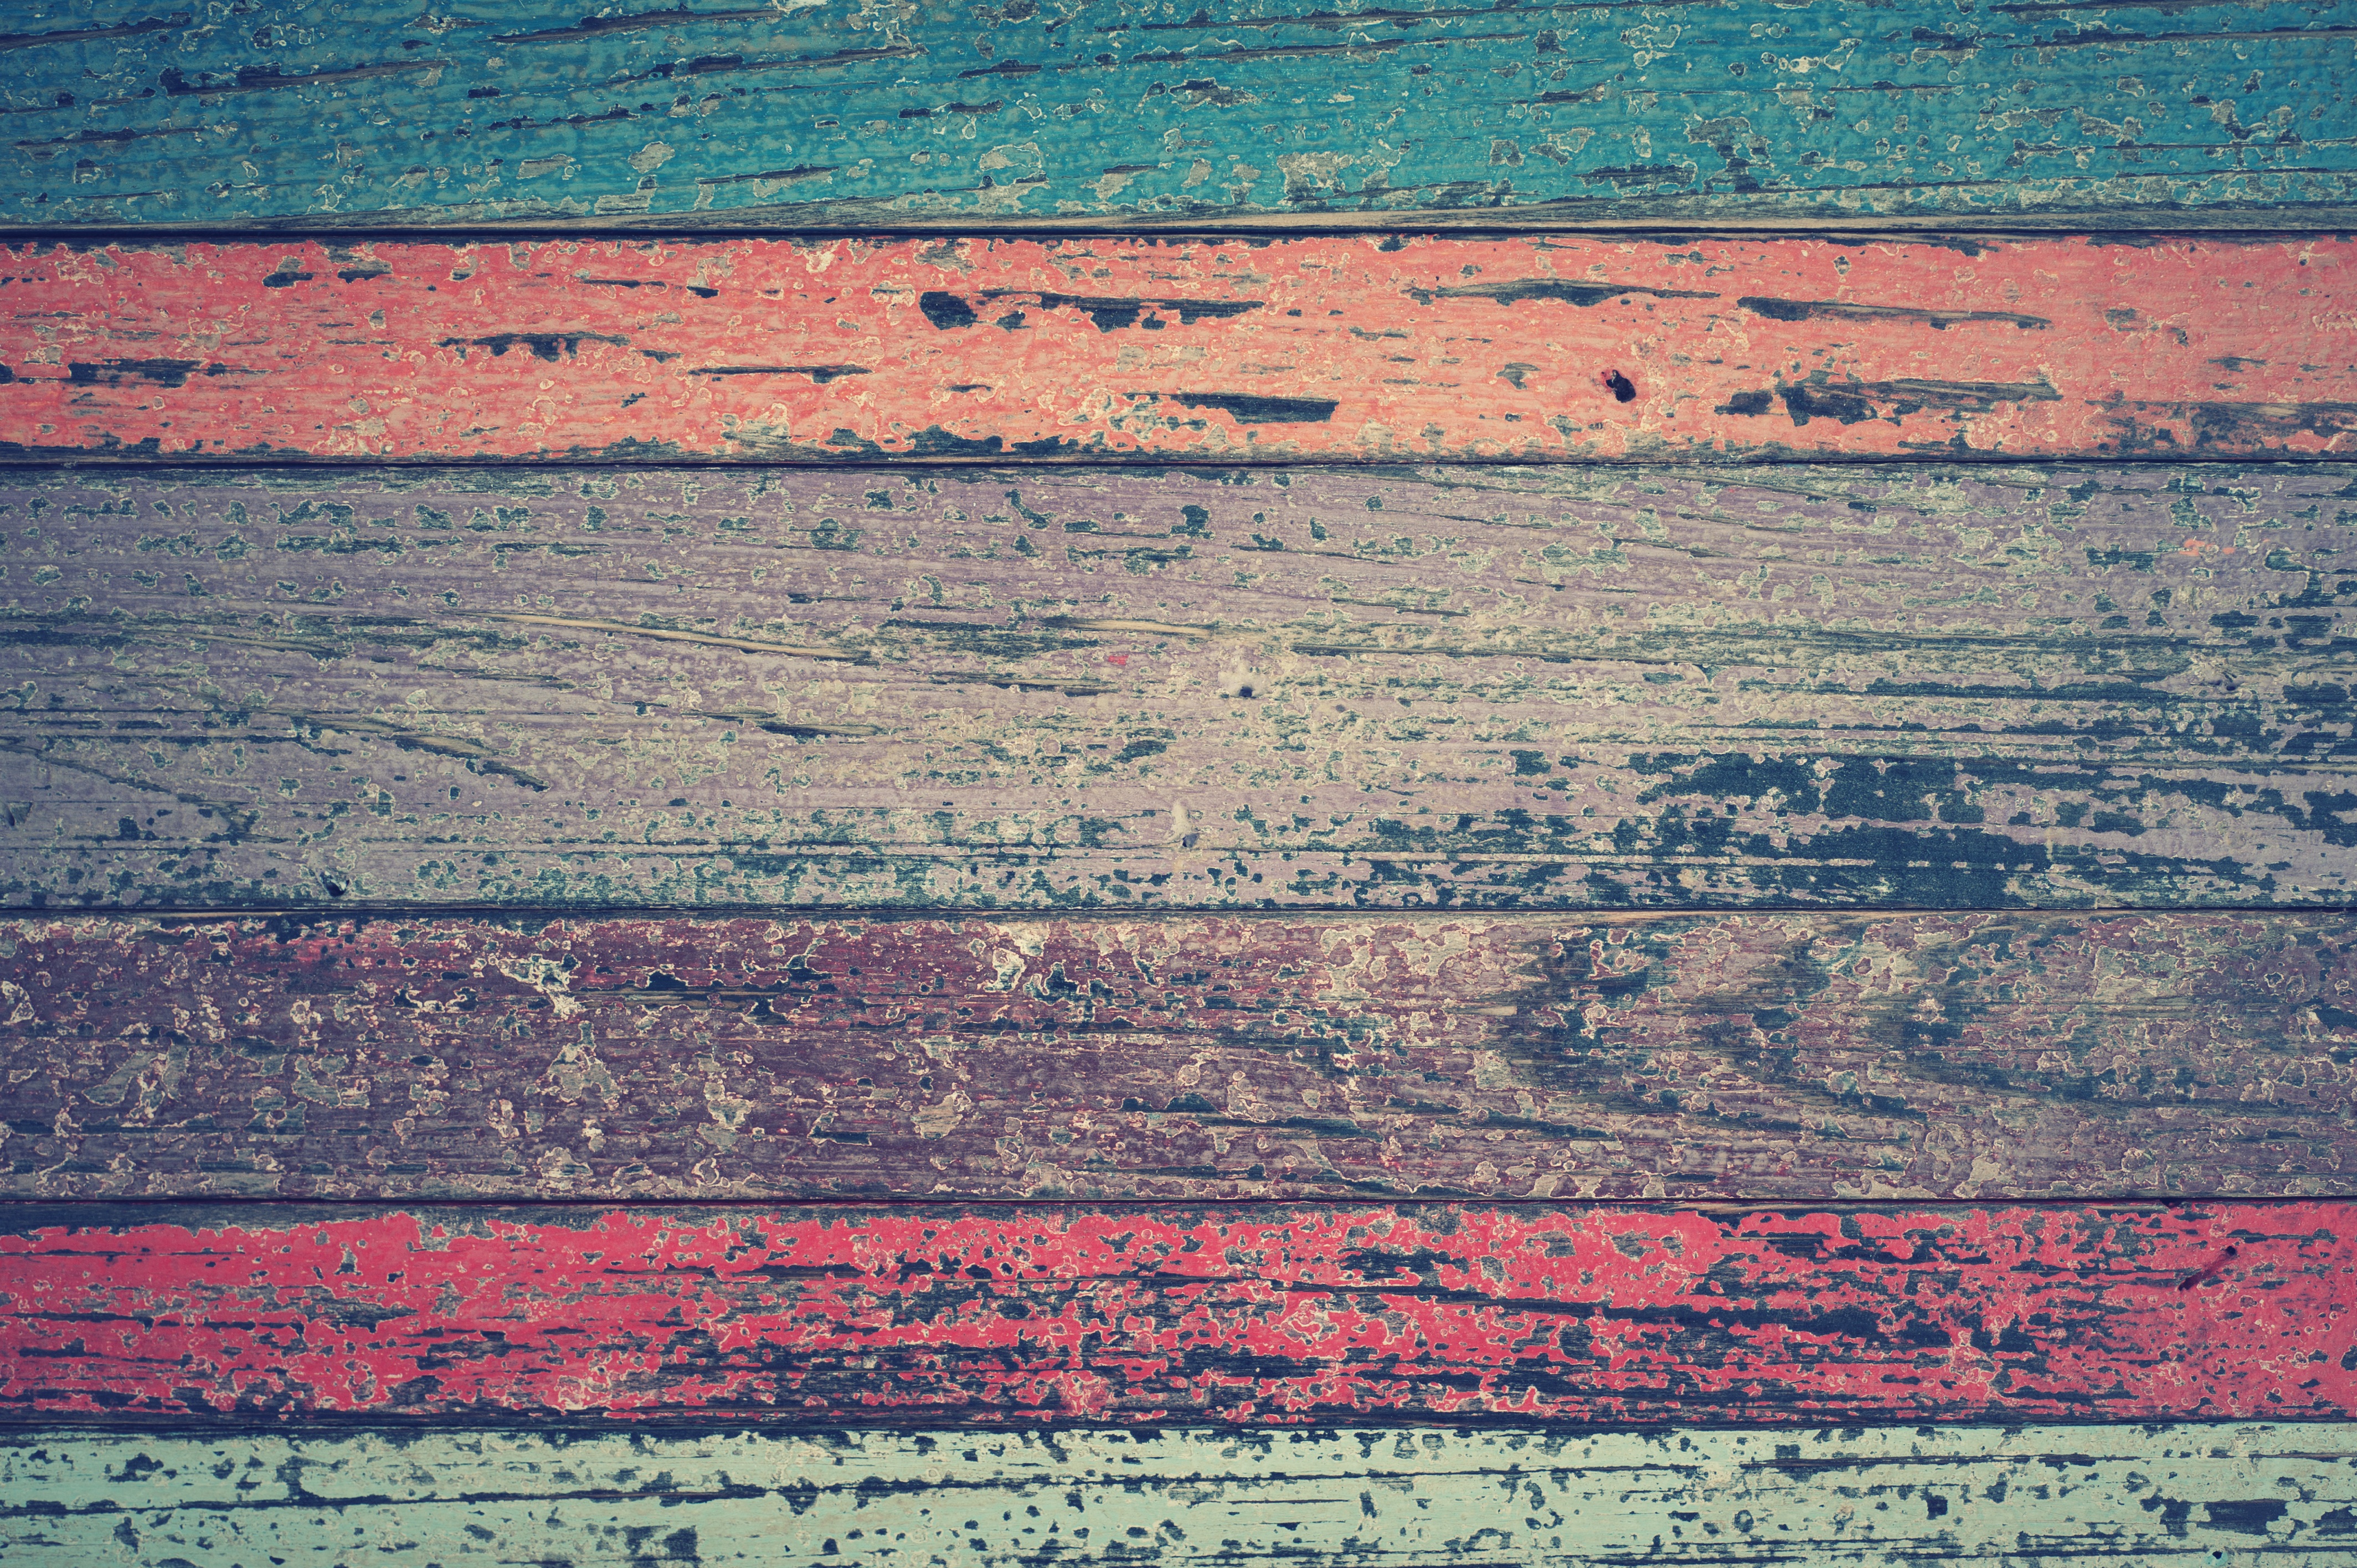
nature, abstract, board, antique, grain, texture, flower, floor, interior, building, old, home, dark, decoration, red, color, macro, natural, banner, brown, soil, grunge, dried, closeup, lumber, decor, material, plain, background, design, hardwood, decorative, carpentry, backdrop, tundra